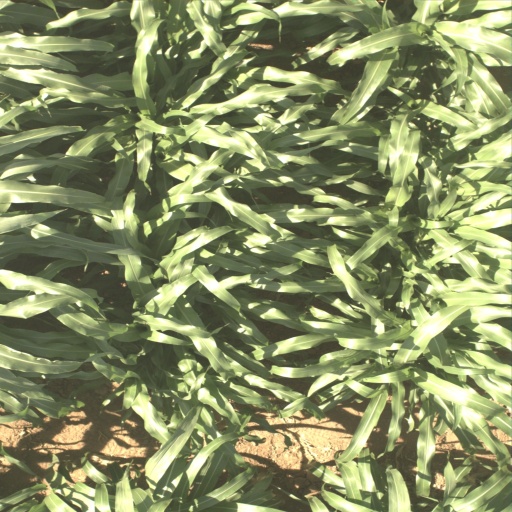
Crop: sorghum